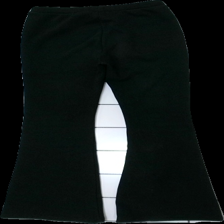
View: back
Type: Trousers
Category: Children
Brand: Kappahl
Colors: White, Black
Material: 72% bomull 28% polyester
Pattern: Striped
Cut: Long
Size: 158
Season: All
Stains: Minor
Damage: smutsigt
Damage location: middle center
Damage 2: smutsigt
Damage 2 location: top center
Price range: <50
Recommended usage: Reuse
Description: svart vita byxor
Comment: urtvättade